Gender script

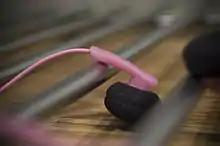
Earphones marketed to women

A specific example that looks at the feminization of an existing product is the process of redesigning cellphones to sell to a female audience. In the attempt to appeal to a female audience, both telephone technologies and design were altered. As mobile phones were first introduced to women in the 1990s, it was marketed as a tool for "remote mothering", or as safety devices for traveling. As cellphone use began to gain momentum, the design and marketing of mobile phones for females shifted to include branding the devices as "branded fashion accessories and as status symbols through limited edition haute couture items. Customization in the form of ringtones and wallpapers were deemed to appeal to a female audience, and thus introduced to the mobile market. The Nokia 7270 folding phone was a fusion of functionality, usability and fashion; it featured "chic, interchangeable fabric wraps... allow[ing] you to impulsively change your look as often and as boldly as you please". This sort of "trendy and impulsive consumption styles" were generally regarded as female consumption patterns . By doing so, Nokia was able to market their mobile phones (being that technology enthusiasm were usually regarded as typically a male interest) to a larger market.